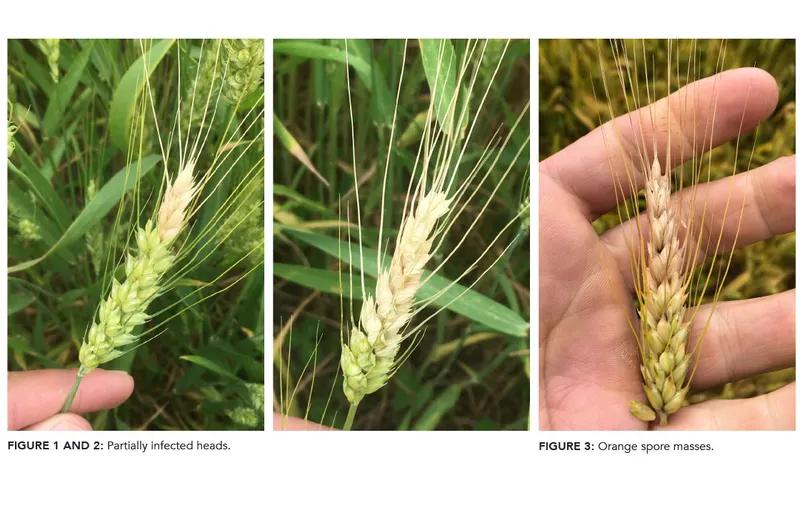
Plant: Wheat
Disease: wheat head scab